1st District of Columbia Cavalry Regiment

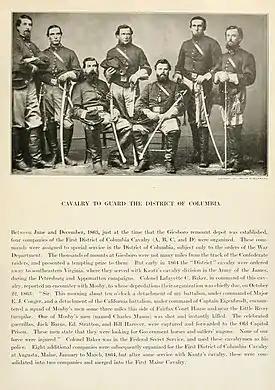

The 1st District of Columbia Cavalry was a Union Army cavalry regiment which fought in the American Civil War.